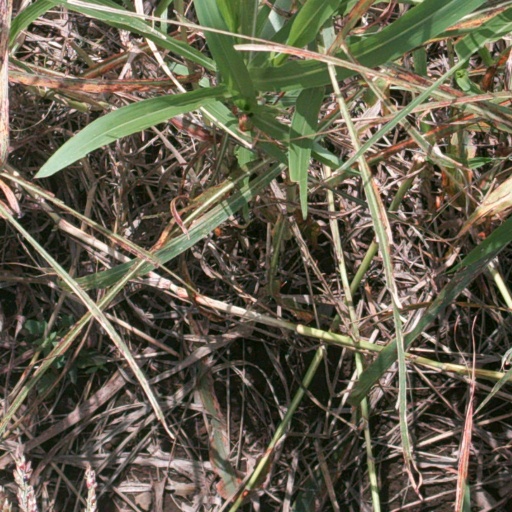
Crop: sorghum